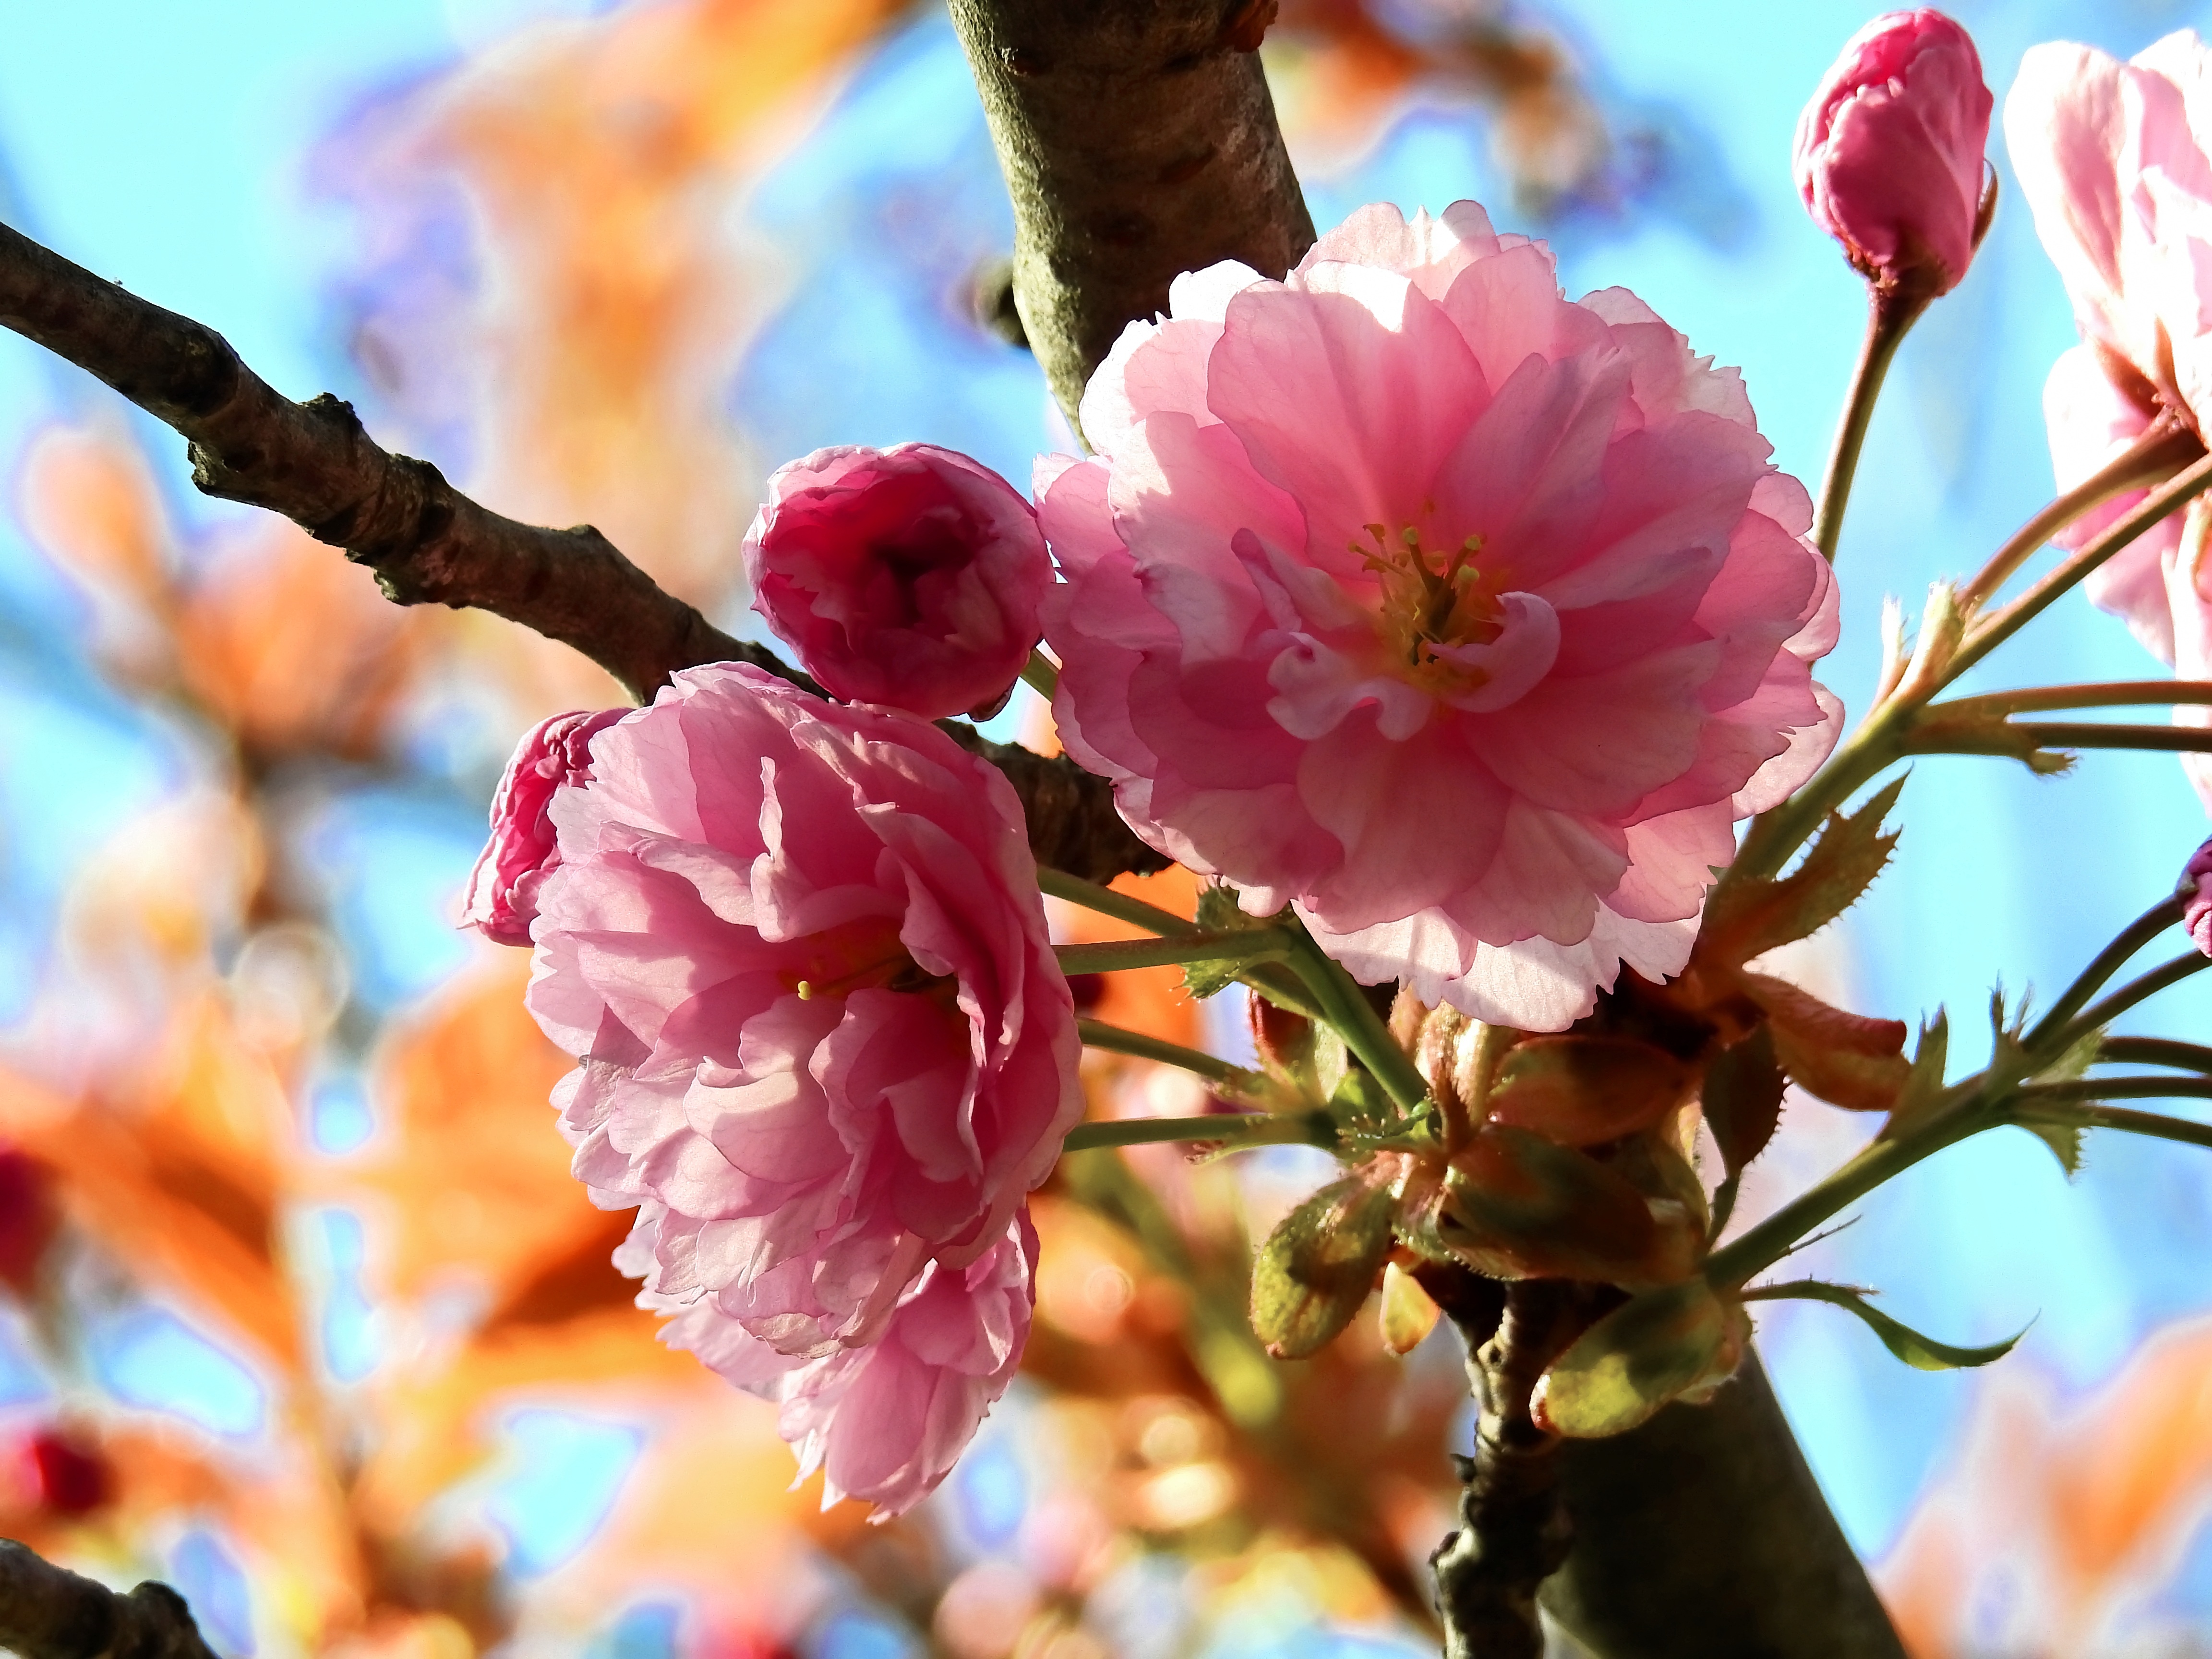
tree, nature, branch, blossom, plant, flower, petal, bloom, food, spring, produce, botany, flora, cherry blossom, shrub, macro photography, flowering plant, japanese cherry, land plant